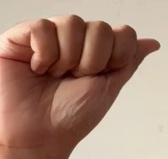
ASL sign: A